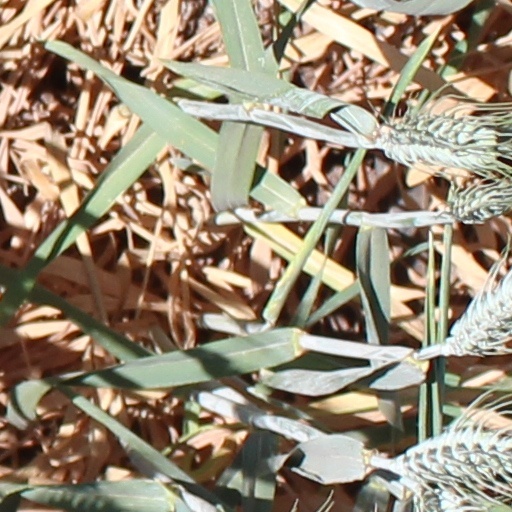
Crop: wheat